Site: brandenburg
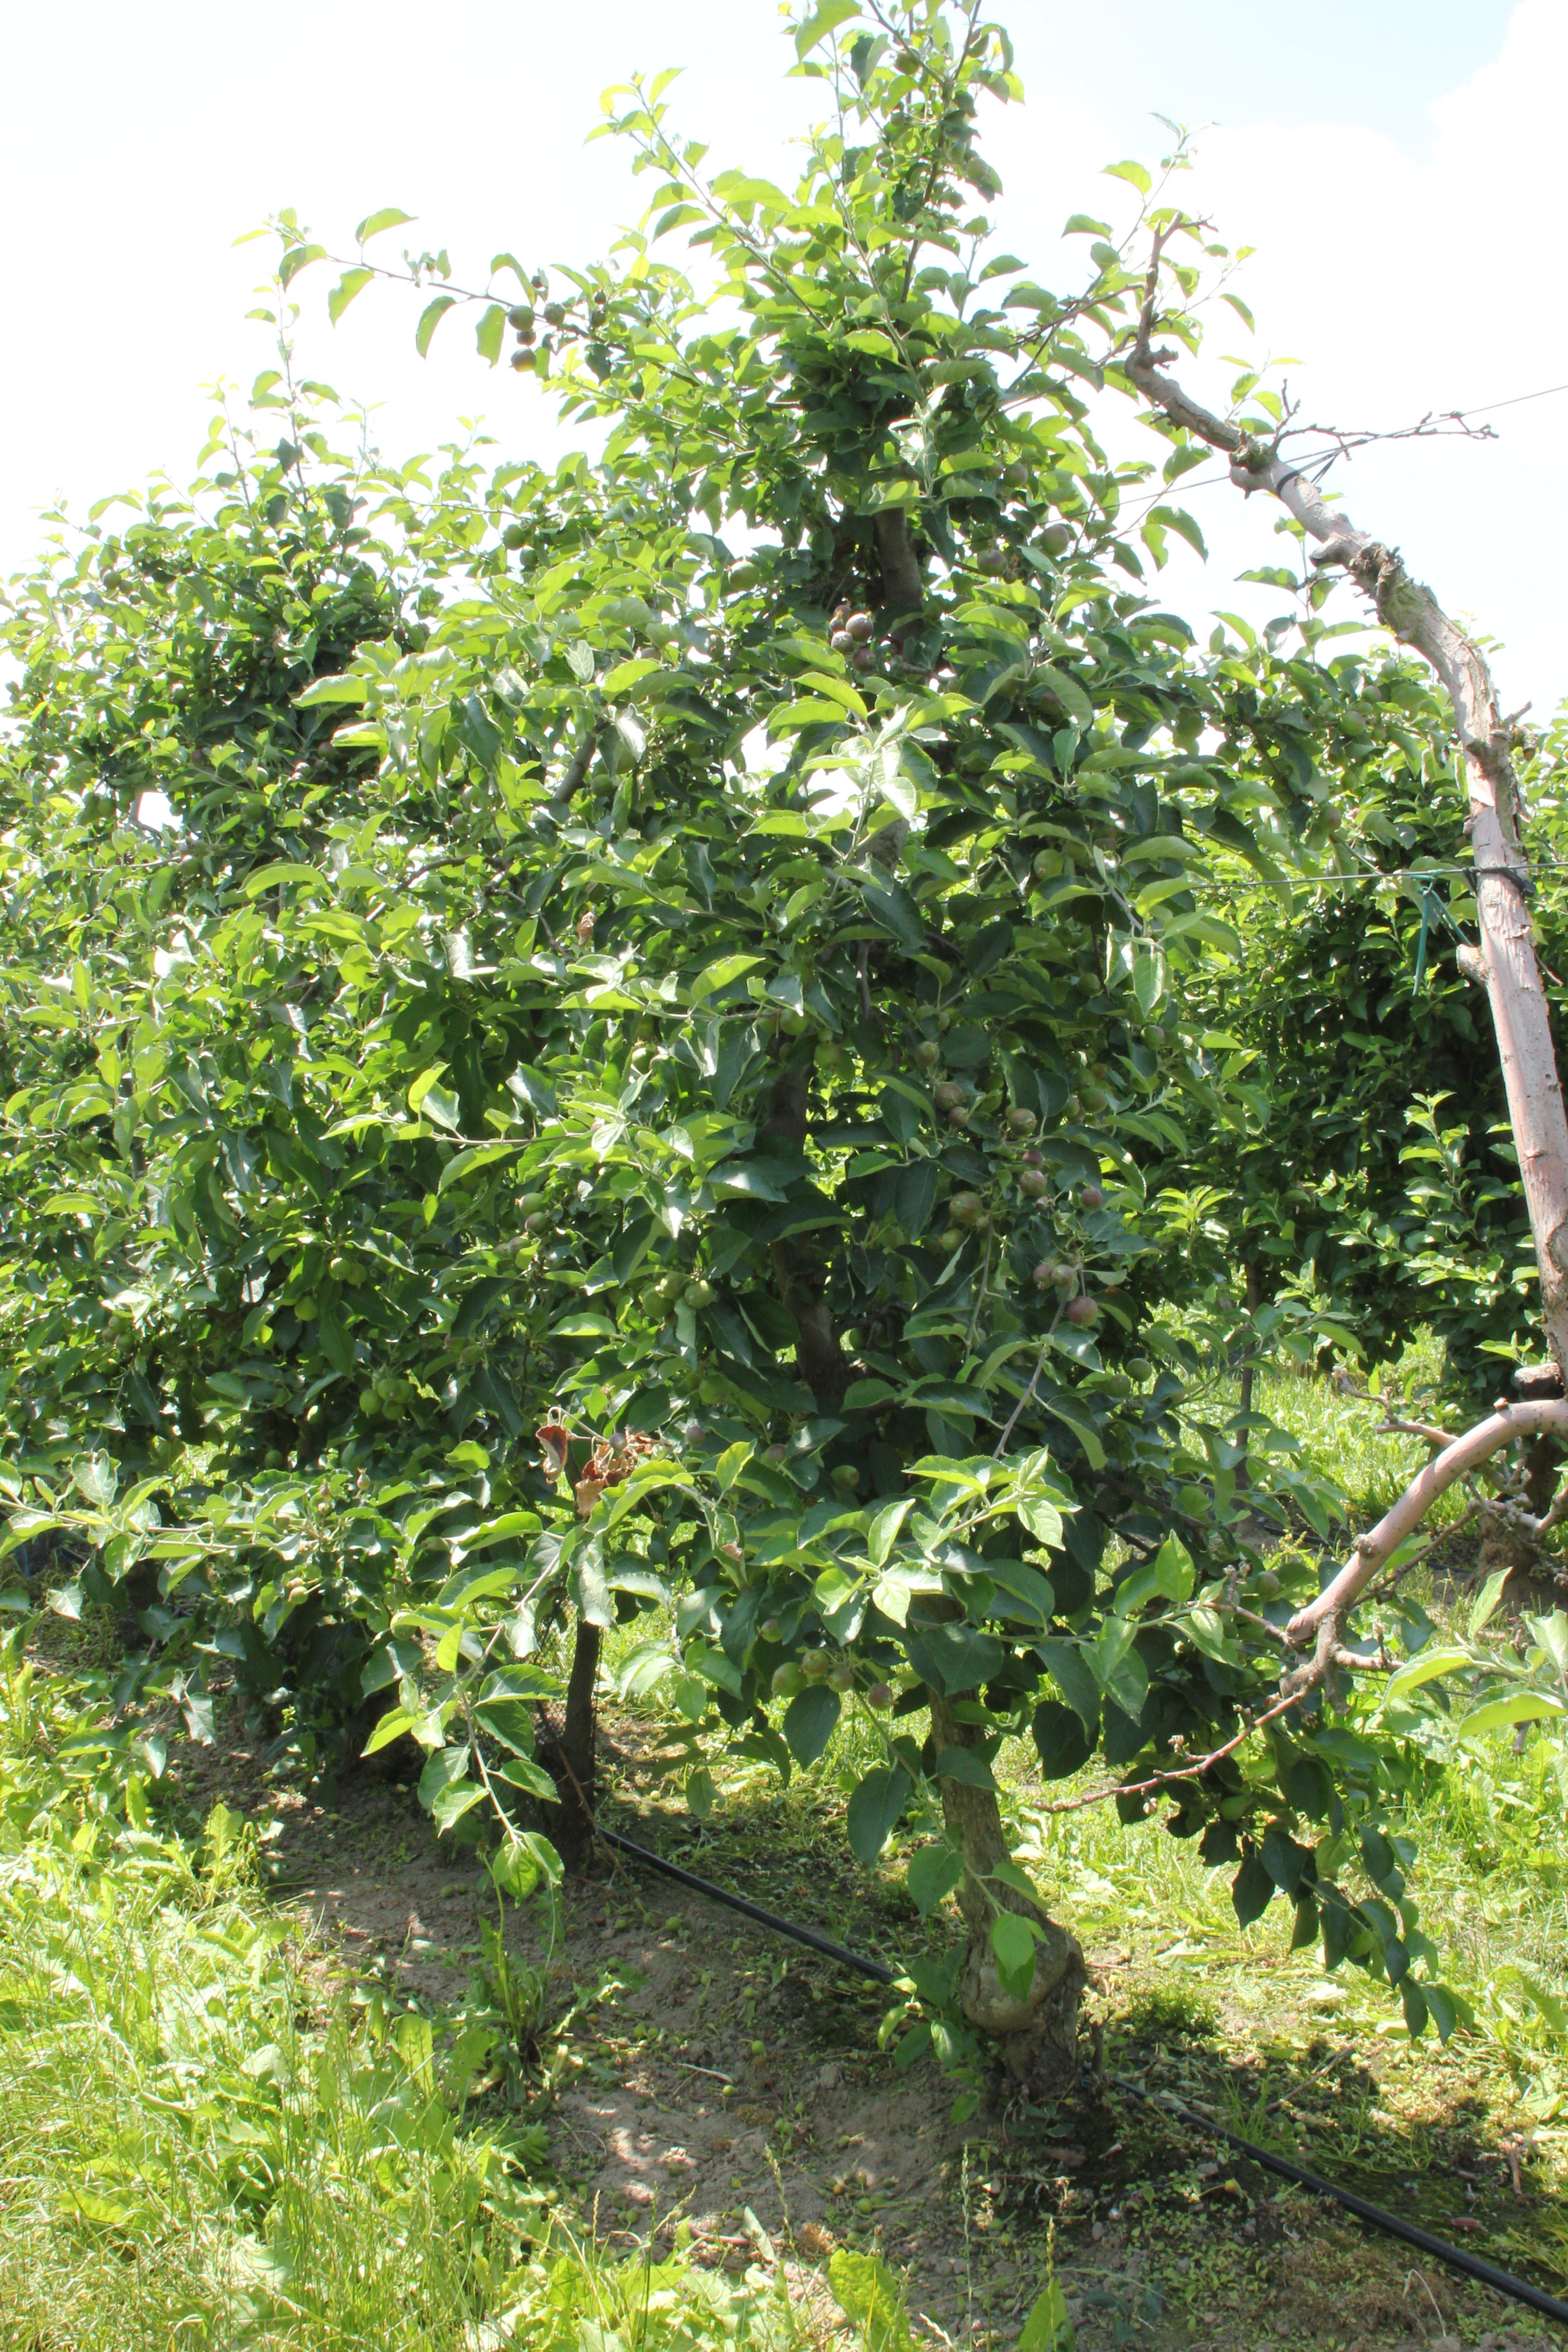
Growth stage (BBCH 73): Development of fruit